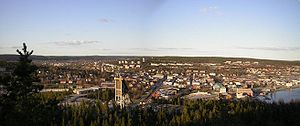
Örnsköldsvik / Galleri
Örnsköldsvik er en industriby og administrativt centrum i Örnsköldsviks kommune beliggende i Västernorrlands län i det centrale Sverige, ved Den Botniske Bugt. Örnsköldsvik, grundlagt i 1894, er den største by i provinsen Ångermanland, og den næststørste by i Västernorrlands län.